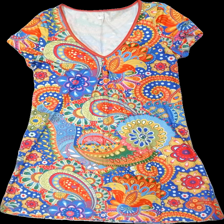
View: front
Type: Dress
Category: Ladies
Brand: Missing
Colors: Orange, Blue, Red, Multicolor
Material: 100% polyester
Pattern: Floral print
Cut: Regular
Size: XL
Season: All
Damage location: top left
Damage 2 location: bottom center
Damage 3 location: top right
Price range: 50-100
Recommended usage: Reuse
Description: klänning med blommor och paisley mönster i många färger